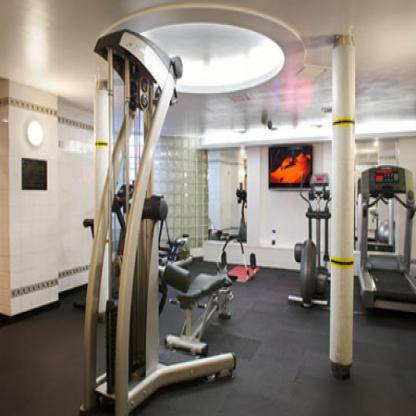
Scene: Indoor